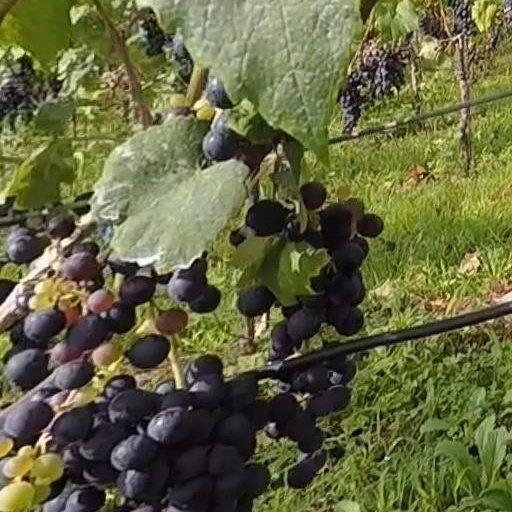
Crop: grape